Akugyo

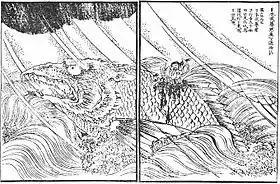
"Yamato Takeru's battle against an Akugyo" from Koura Urakawa's "Kanpira Shrine Tour"

Akugyo (悪魚 or 悪樓, ""evil fish"") or daigyo (giant fish) or raichōgyo (thunderbird fish) is a type of sea monster or aquatic yōkai in Japanese mythology.